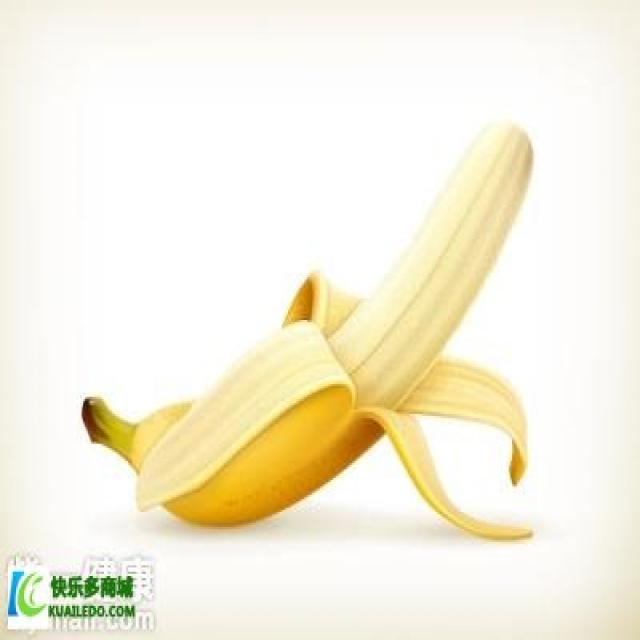
Label: bananas